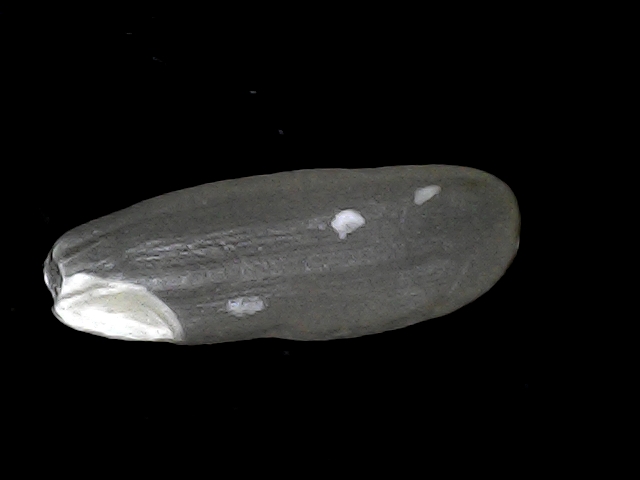
Rice variety: BD49